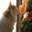
Label: cat